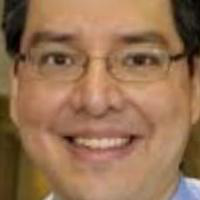
Age group: age 31-40